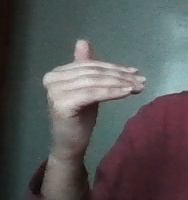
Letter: khaa